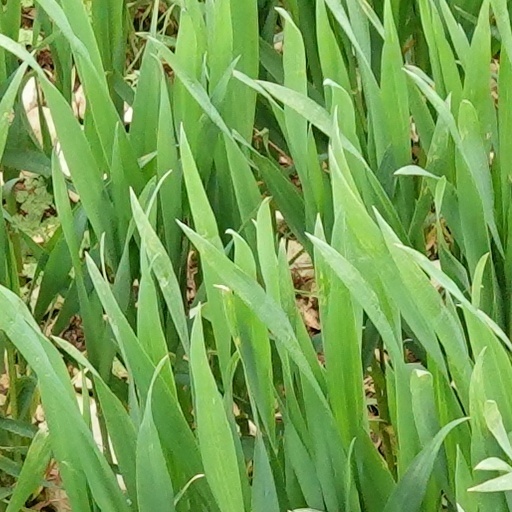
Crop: wheat